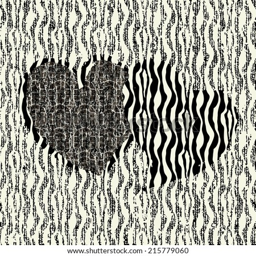
heart on the background patterned seamless texture